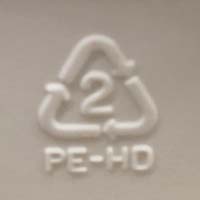
Plastic recycling code class: 2_high_density_polyethylene_PE-HD